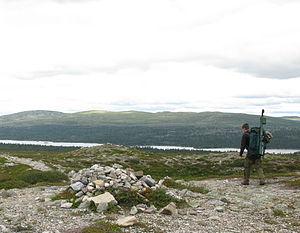
Le Södra Kungsleden est un sentier de randonnée et une piste de ski de fond traversant la partie sud des Alpes scandinaves en Suède. Le sentier va officiellement de Sälen au sud à Storlien au nord sur une distance de 340 km, cependant, seule la partie située dans le comté de Dalécarlie, soit 180 km est balisée sous ce nom. Ce nom signifie Kungsleden sud, en référence au très célèbre sentier Kungsleden qui traverse la partie nord des Alpes scandinaves suédoises entre Abisko et Hemavan. En réalité, ce sentier est né d'une volonté d'étendre le Kungsleden à travers toutes les montagnes suédoises dans les années 1970.